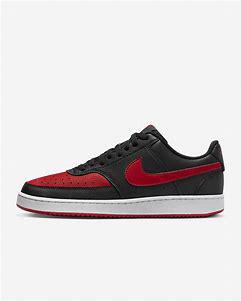
Brand: Nike
Model: Court Vision Next Nature